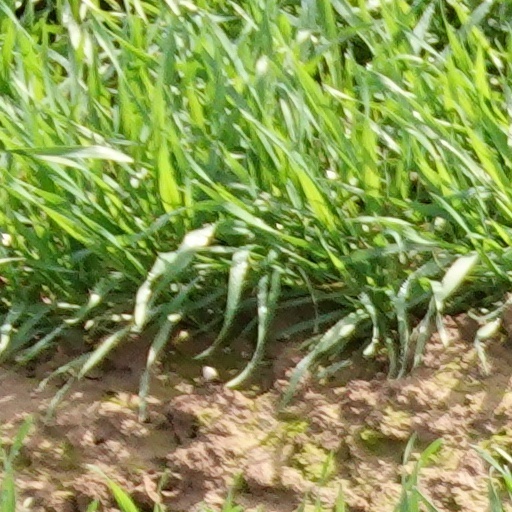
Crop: wheat